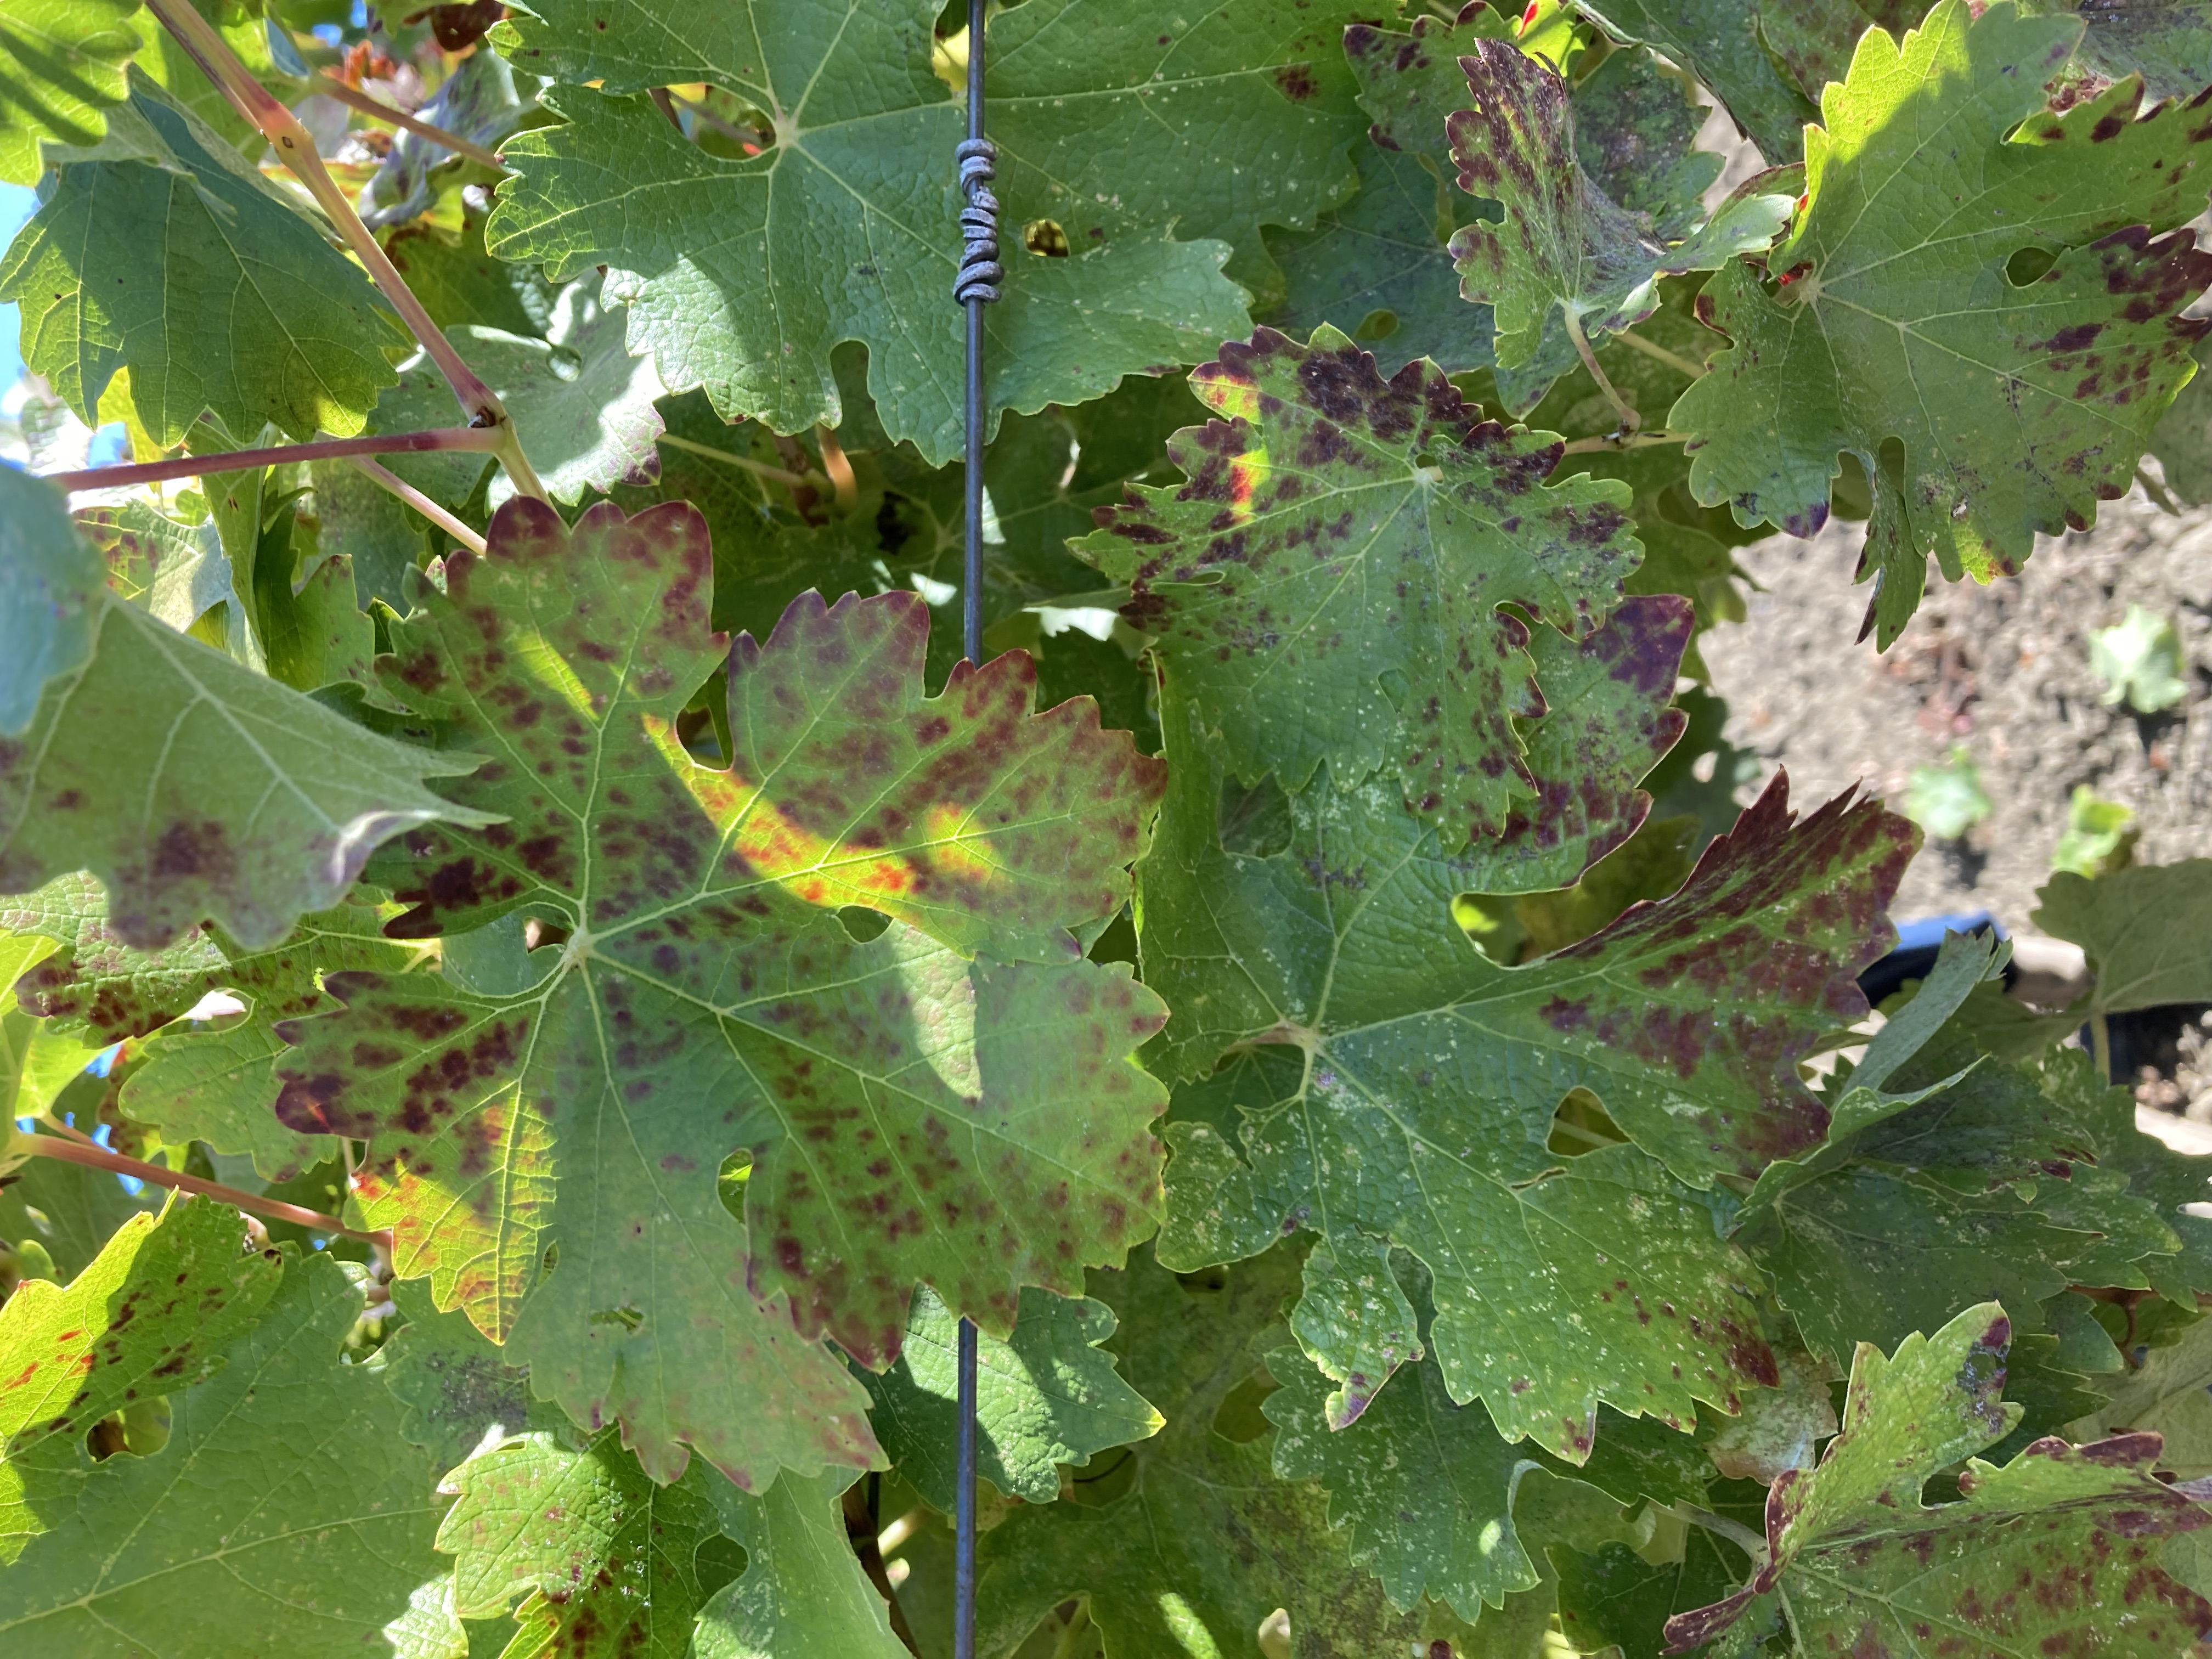
Label: Leafroll 3